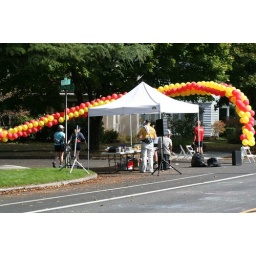
Later in the day, the baloon arch is moved over the sidewalk because the street is opened